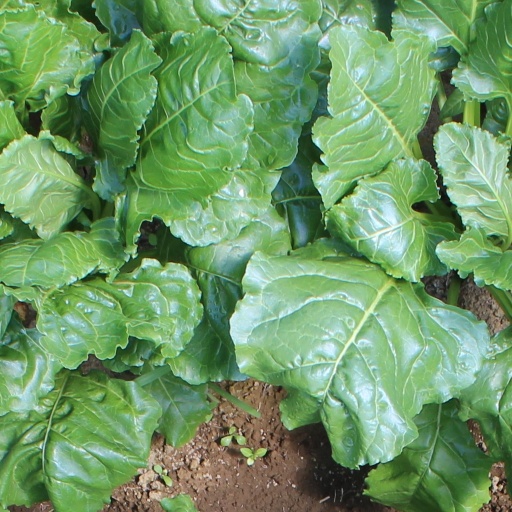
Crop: sugar beet